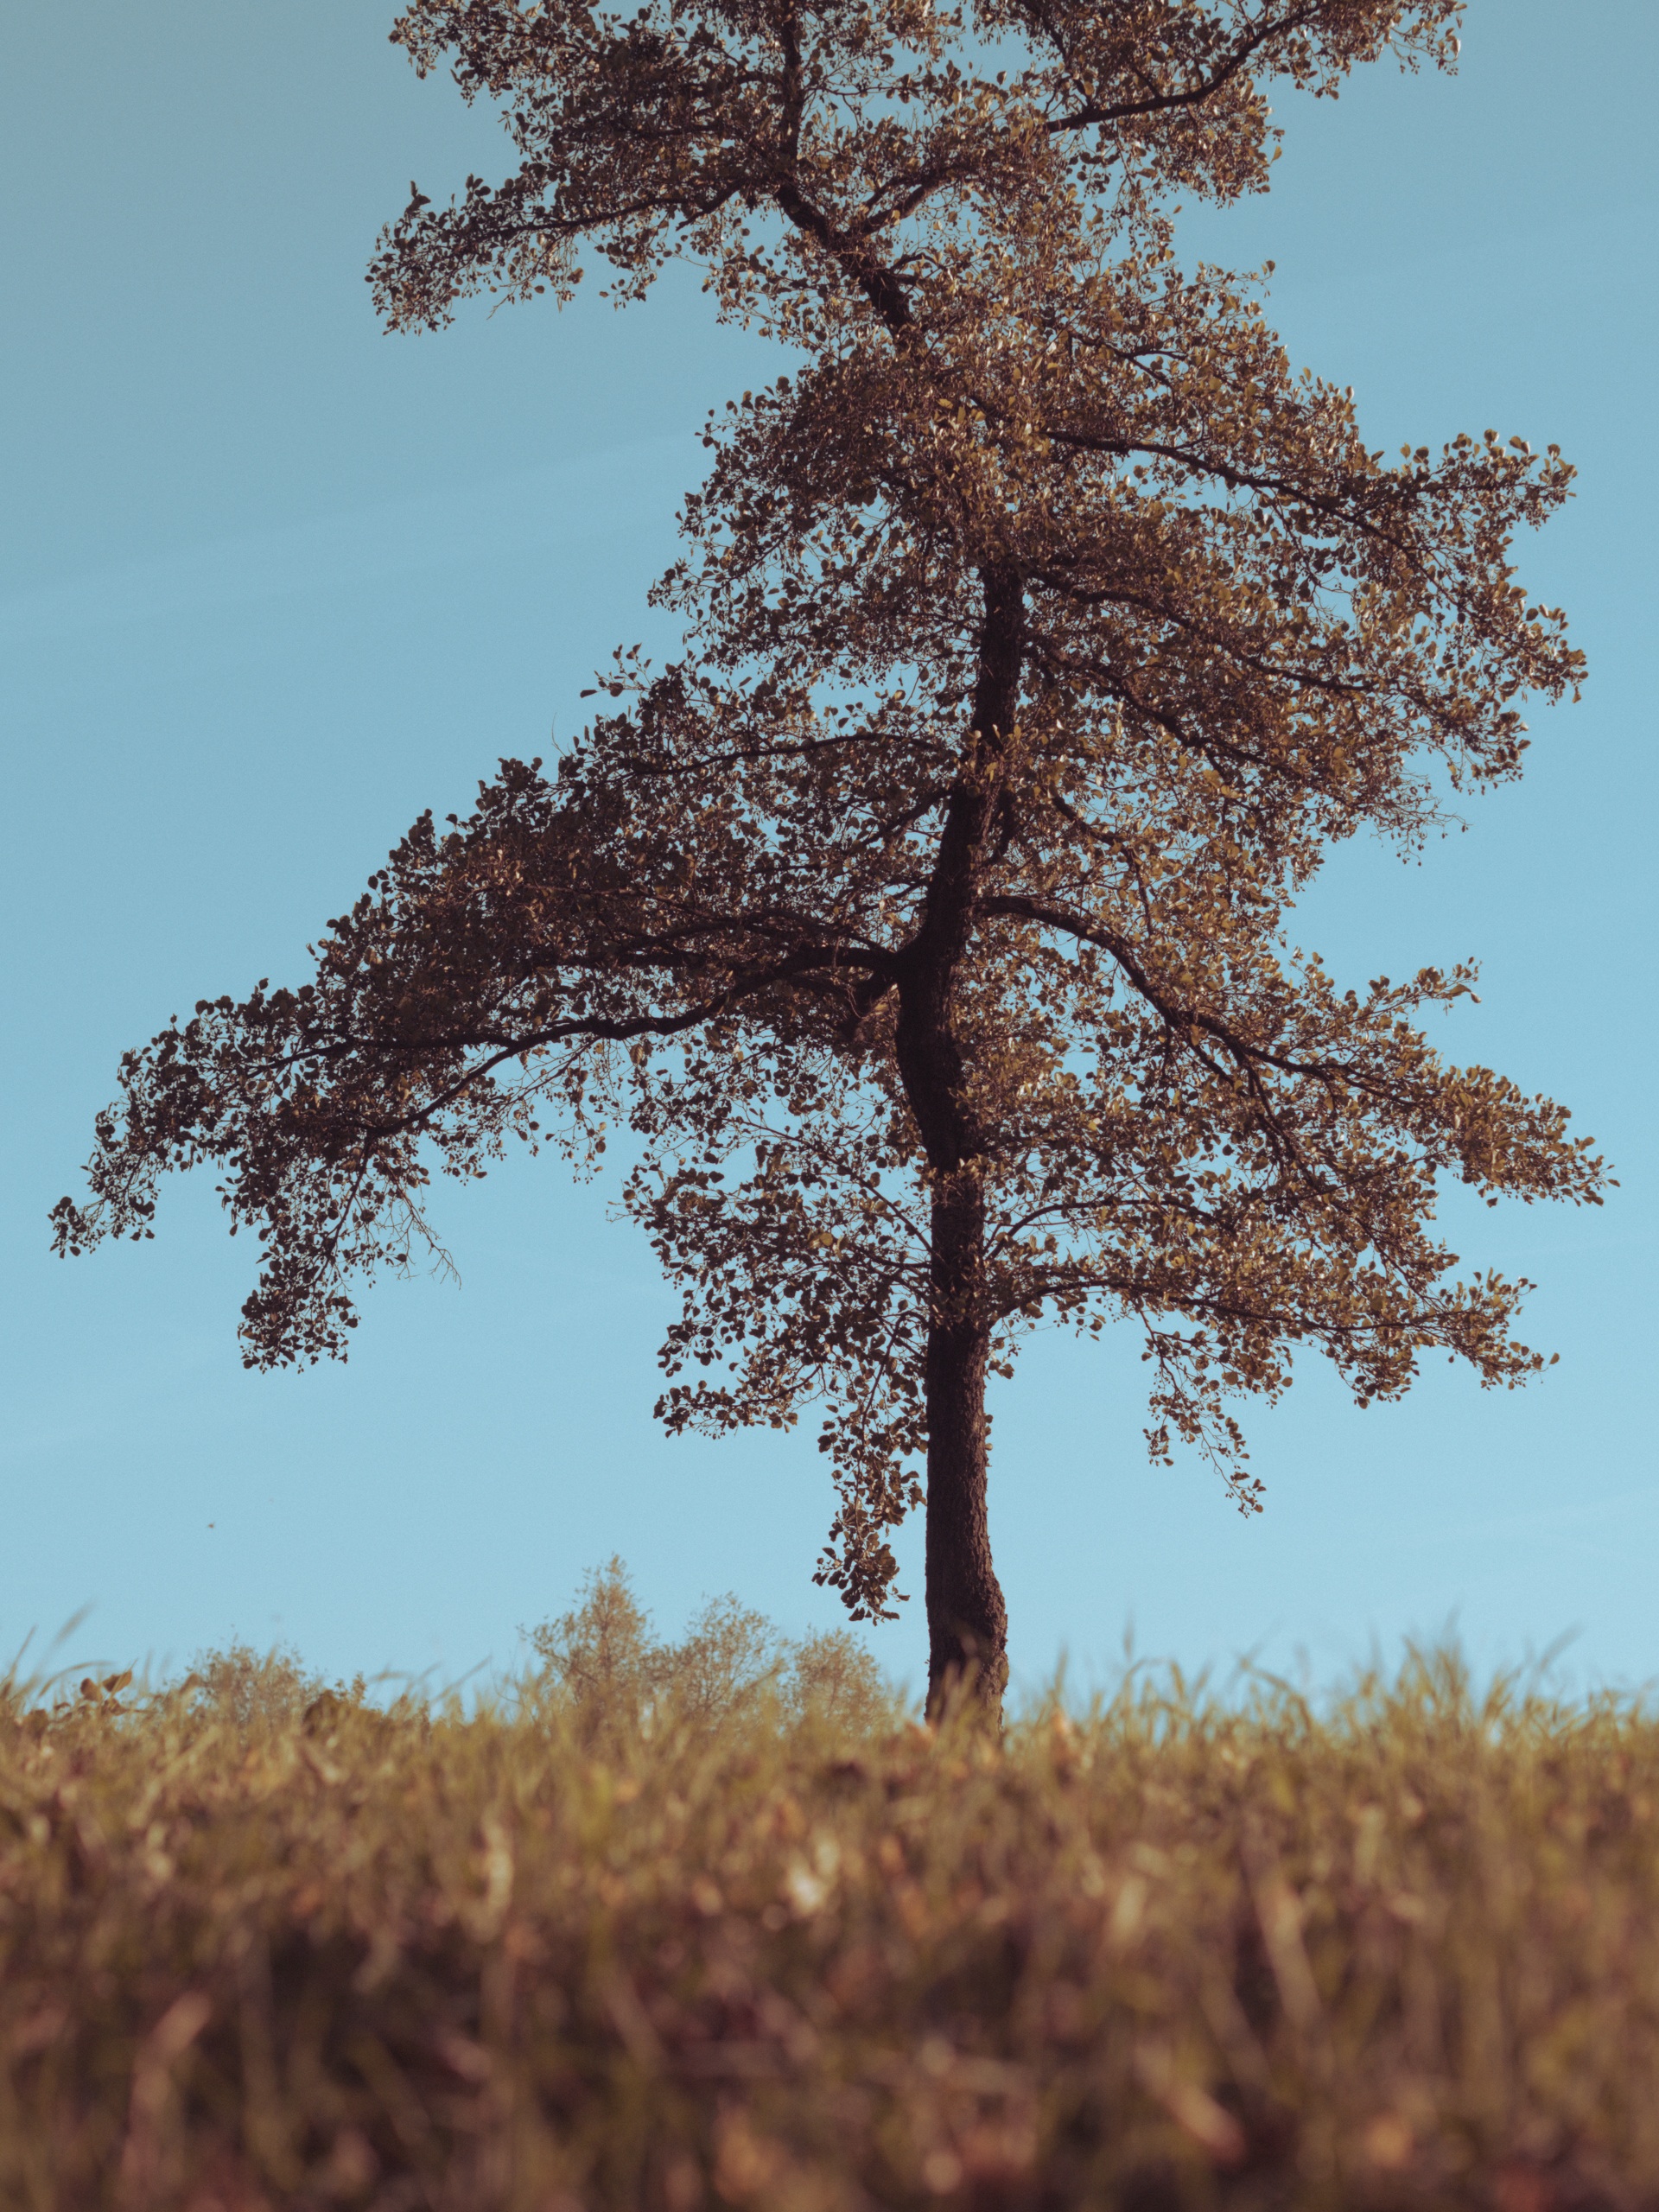
tree, nature, branch, blossom, plant, leaf, flower, autumn, botany, flora, savanna, flowering plant, woody plant, land plant